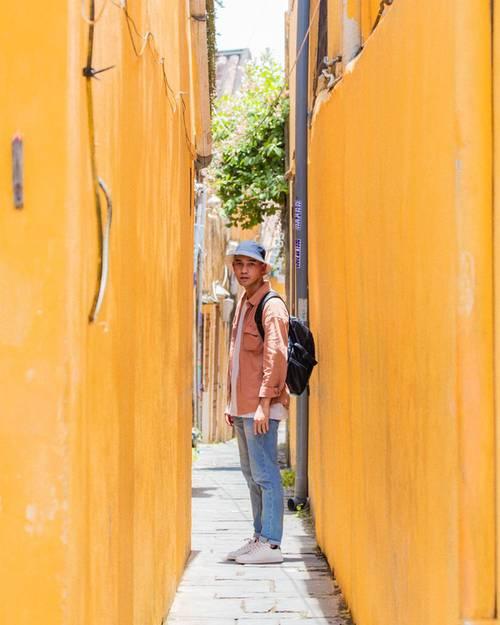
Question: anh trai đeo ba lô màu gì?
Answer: anh trai đeo ba lô màu đen